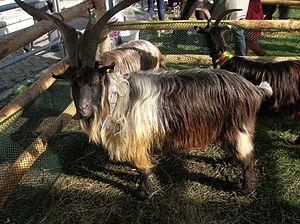
Razza Orobica. Fête des Alpes 2011, Aosta.